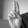
ASL letter: U